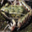
Label: frog